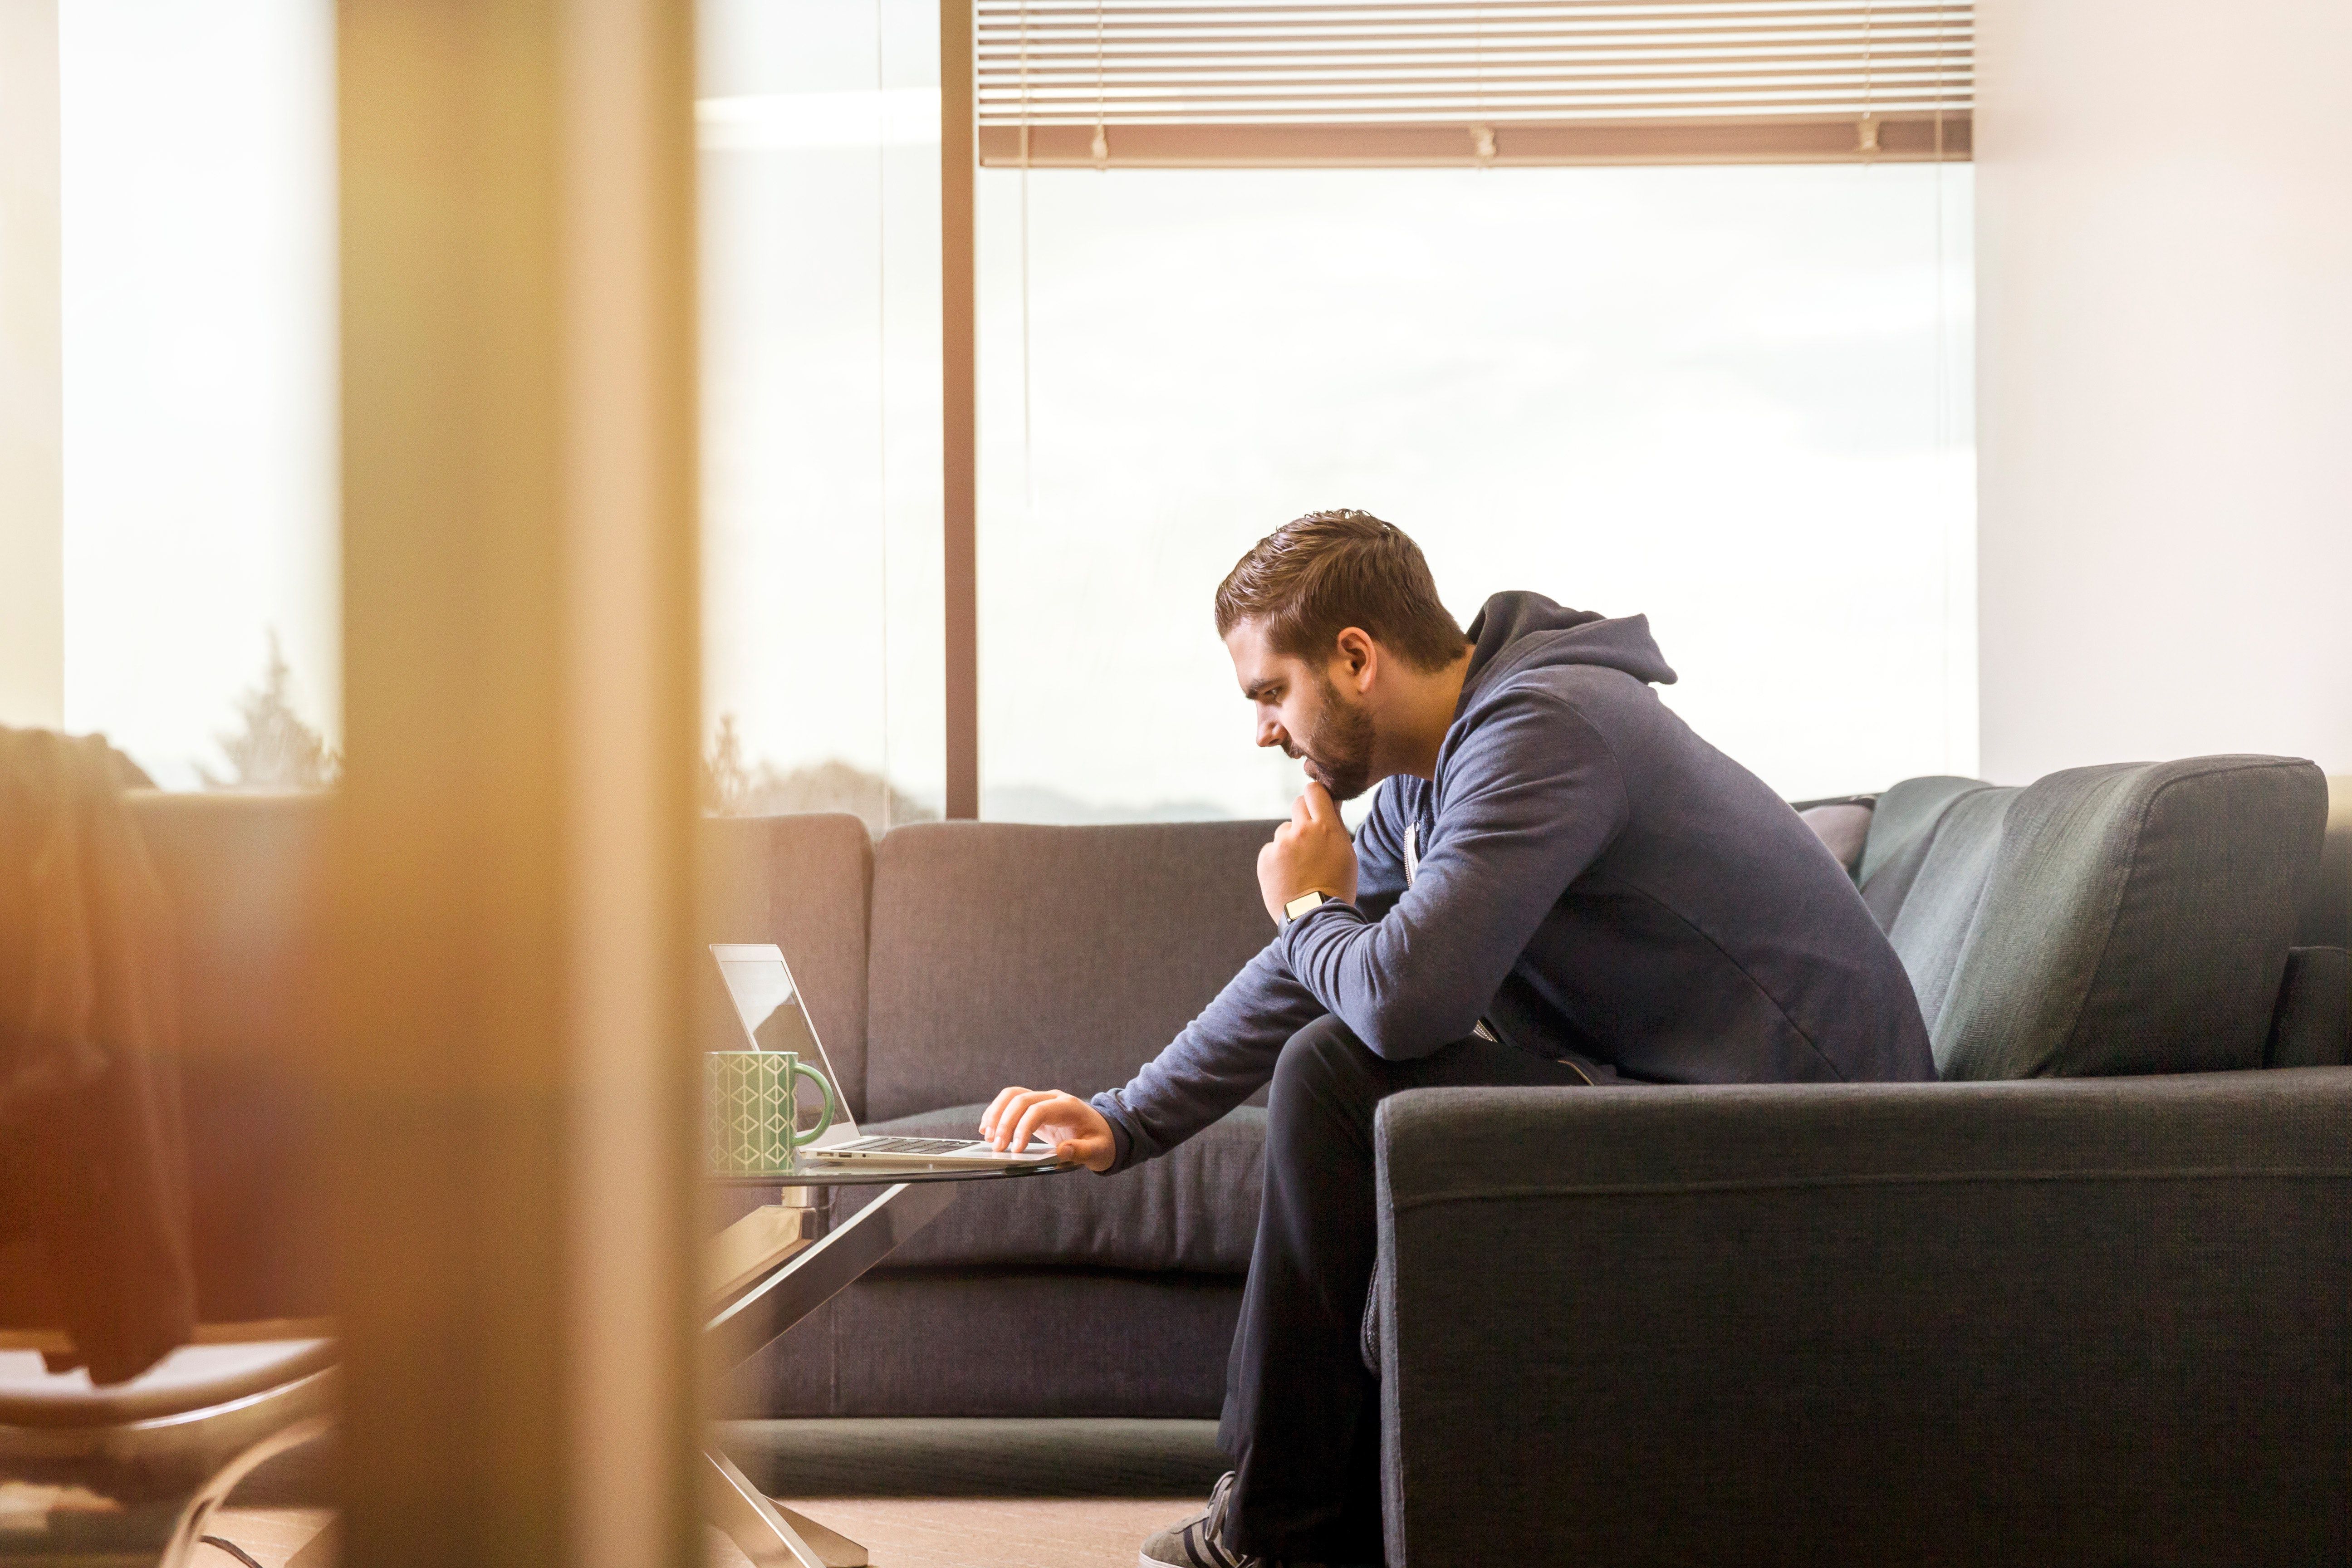
sitting, room, suit, white collar worker, furniture, businessperson, leg, interior design, comfort, couch, sunlight, conversation, window, living room, house, formal wear, shoe